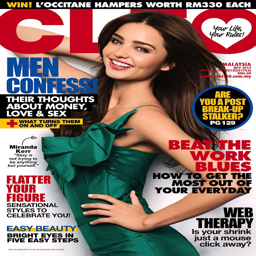
organization leader on the cover issue